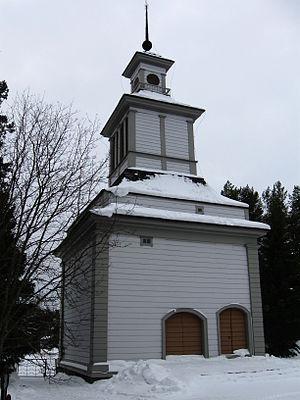
L'église de Siikajoki est une église évangélique luthérienne située à Siikajoki en Finlande.